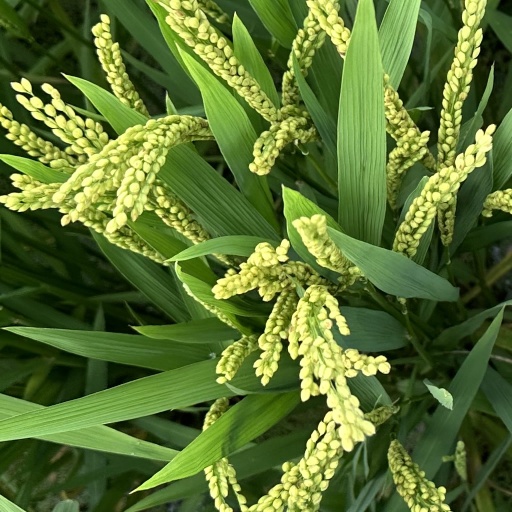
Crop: rice